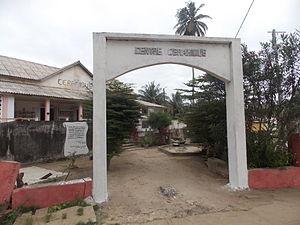
Centre céramique de Grand-Bassam
Le Centre de céramique, lieu de formation et de fabrication à Grand-Bassam, en Côte d'Ivoire est localisé à la Rue Bouët, au quartier France qui est classé depuis le 3 juillet 2012 au Patrimoine mondial de l'UNESCO.